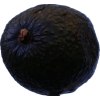
Label: black_avocado